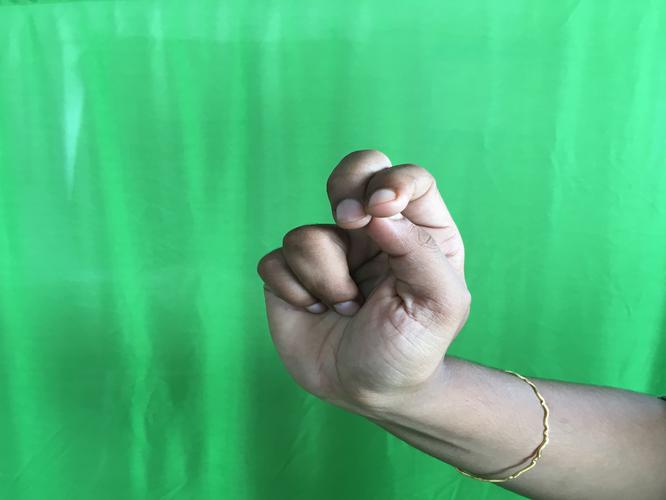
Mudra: Katakamukha_2
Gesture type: single_hand